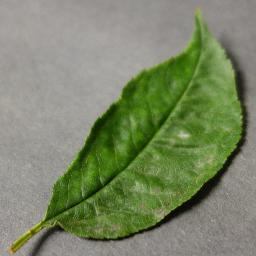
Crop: cherry
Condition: (including_sour)_powdery_mildew